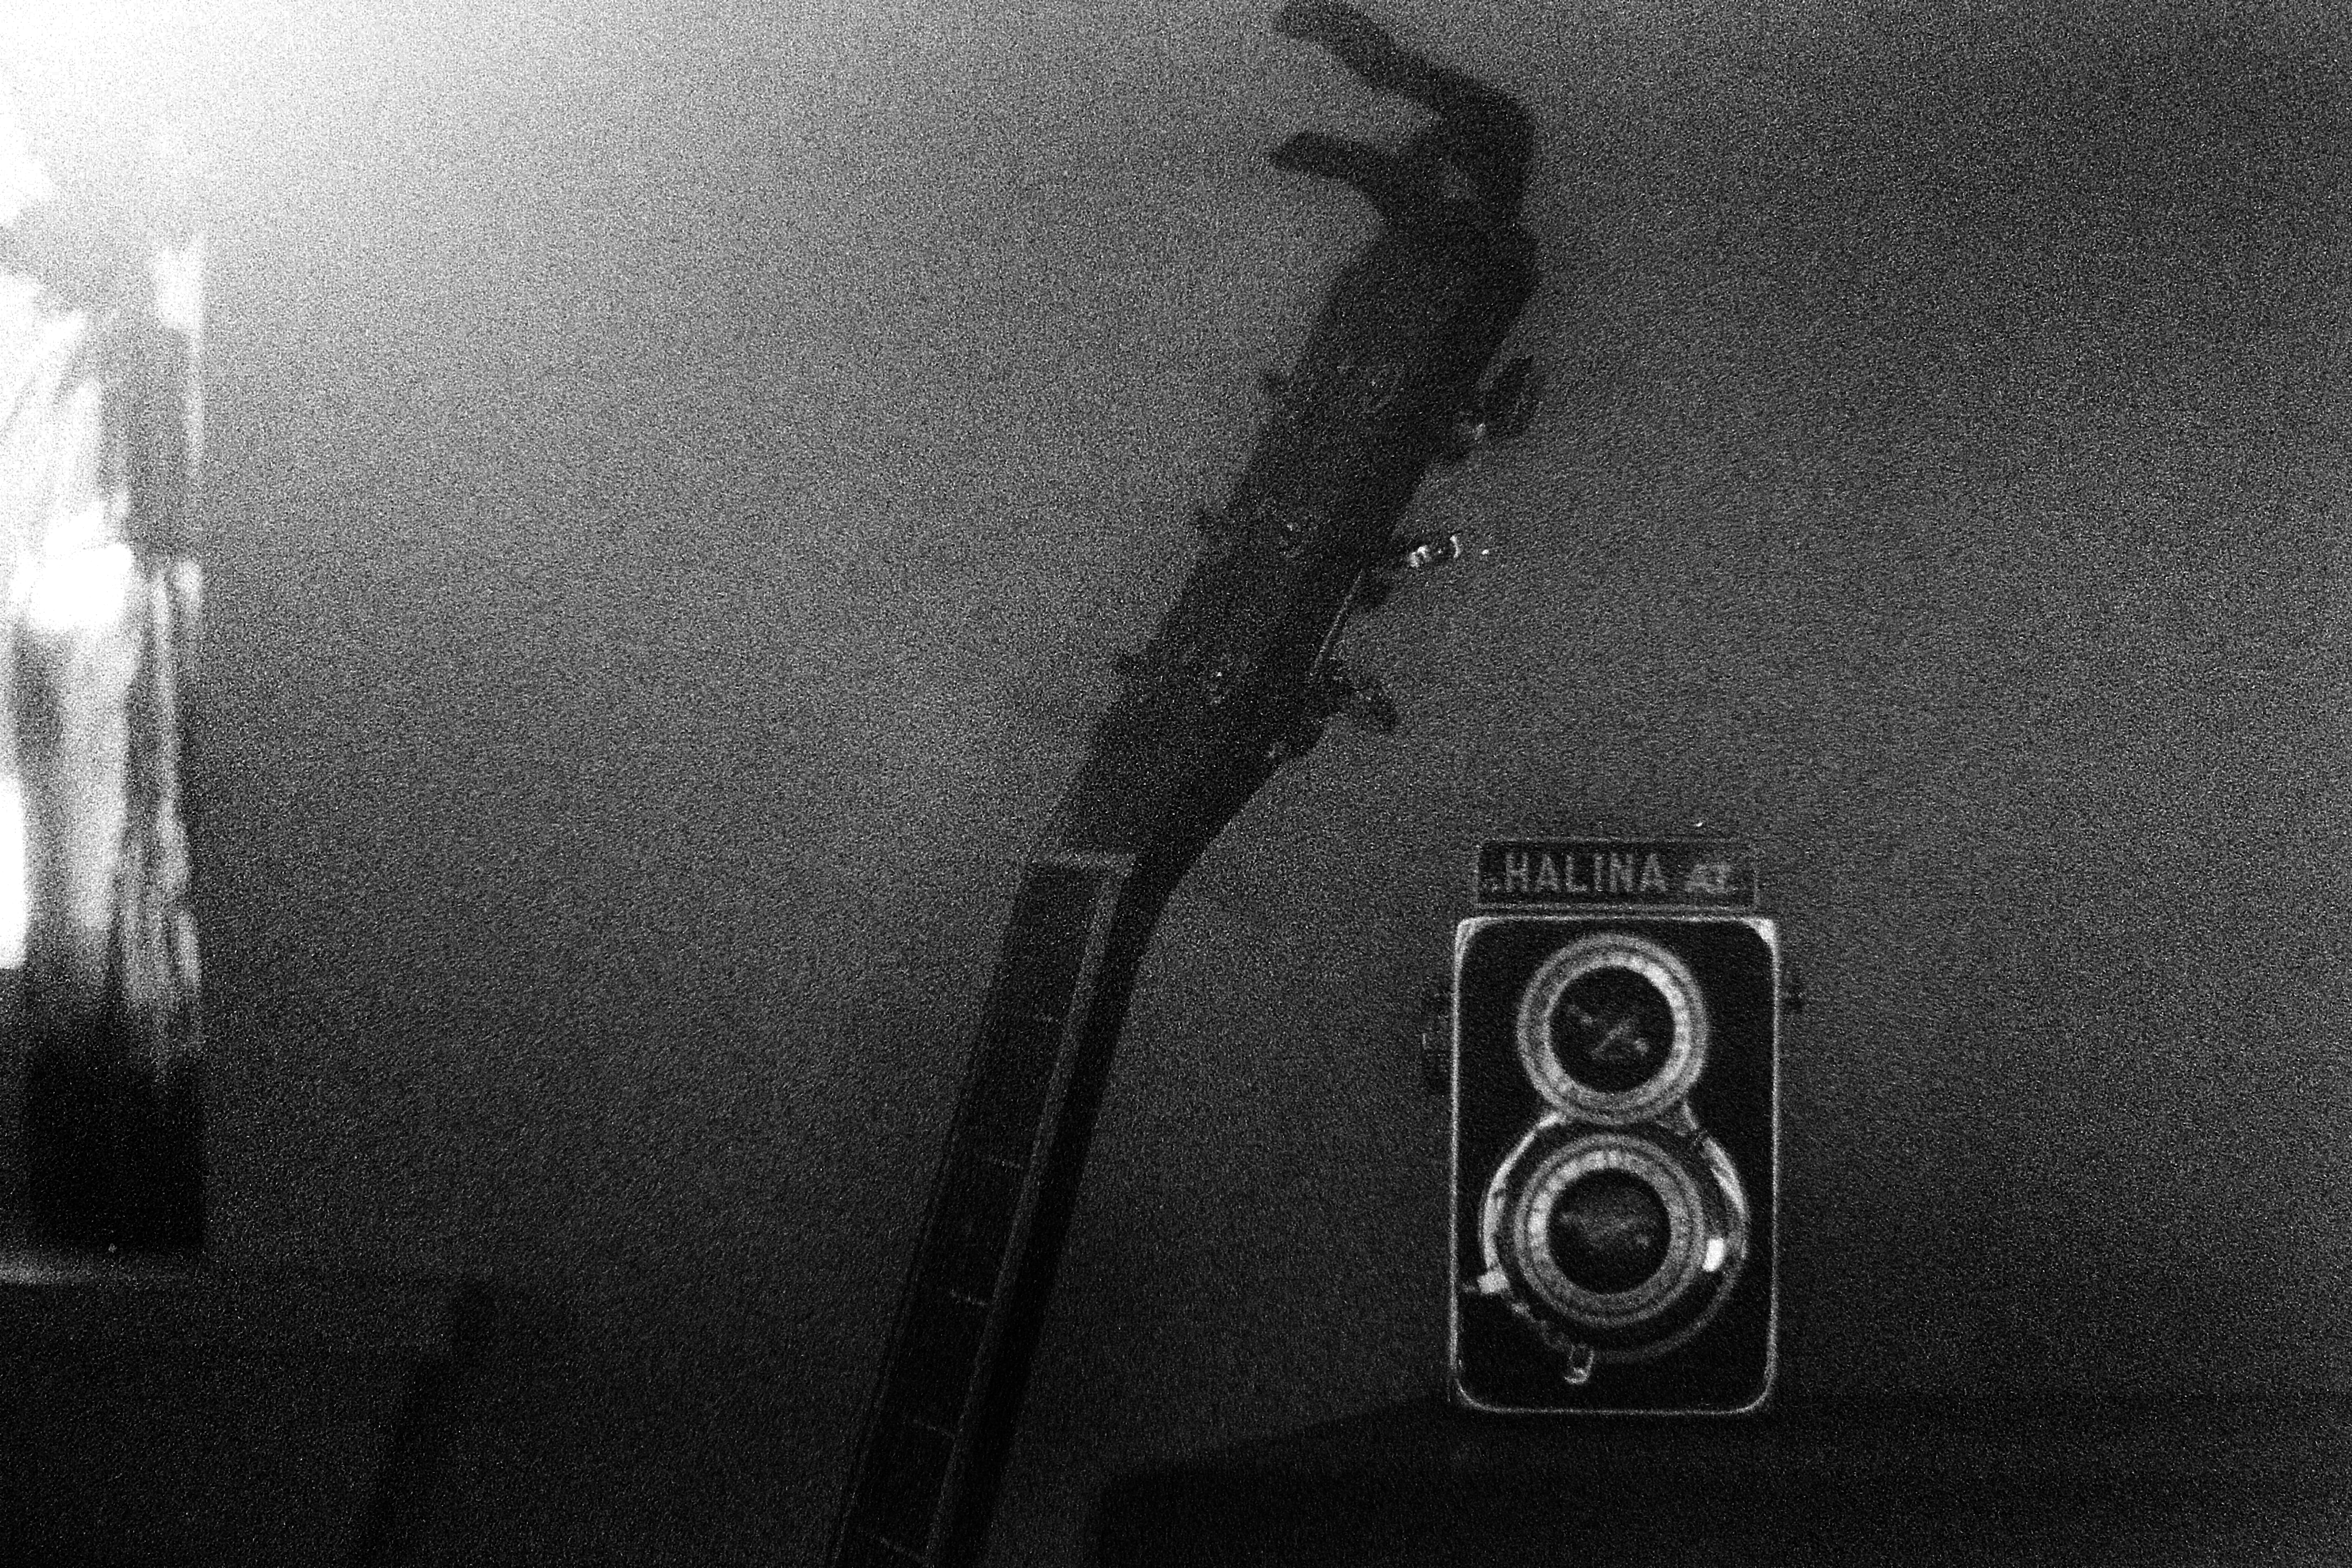
light, black and white, white, photography, darkness, black, monochrome, font, shape, monochrome photography, film noir